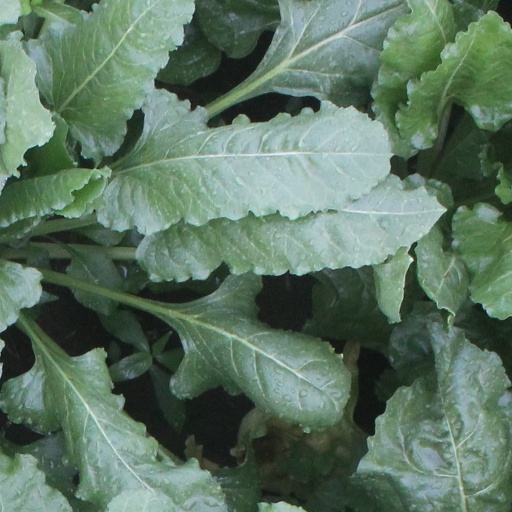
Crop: sugar beet